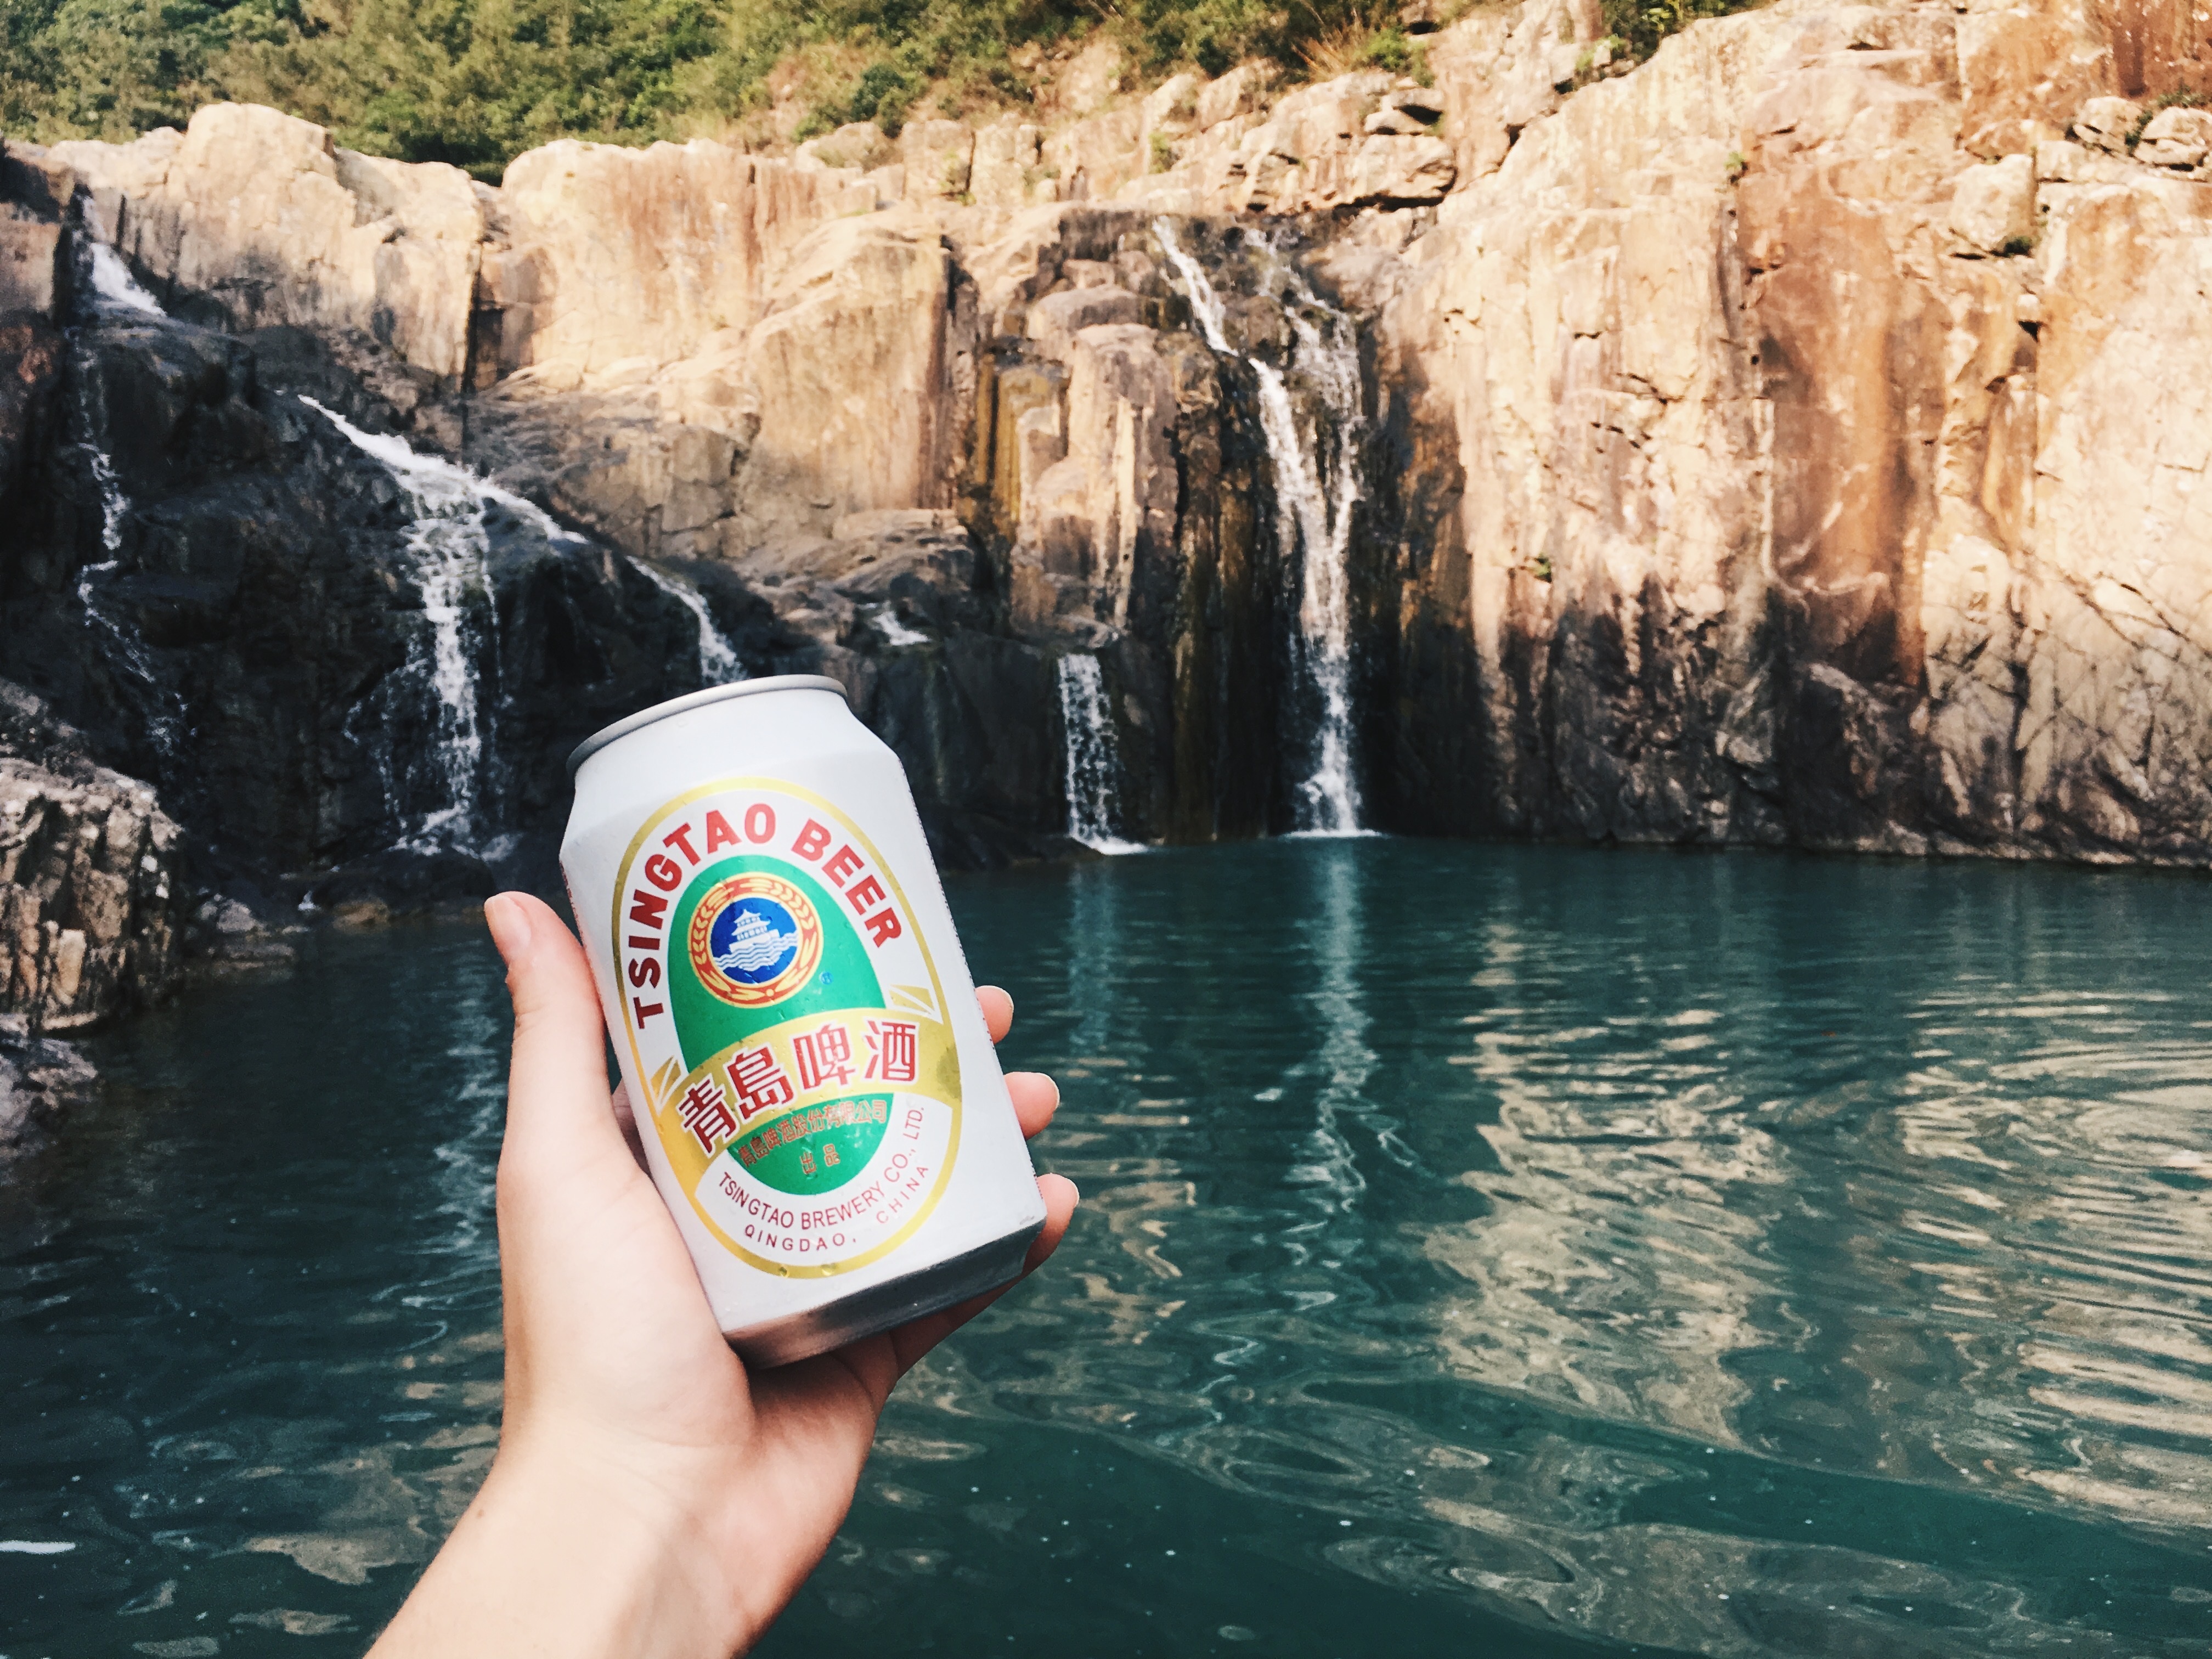
sea, water, vacation